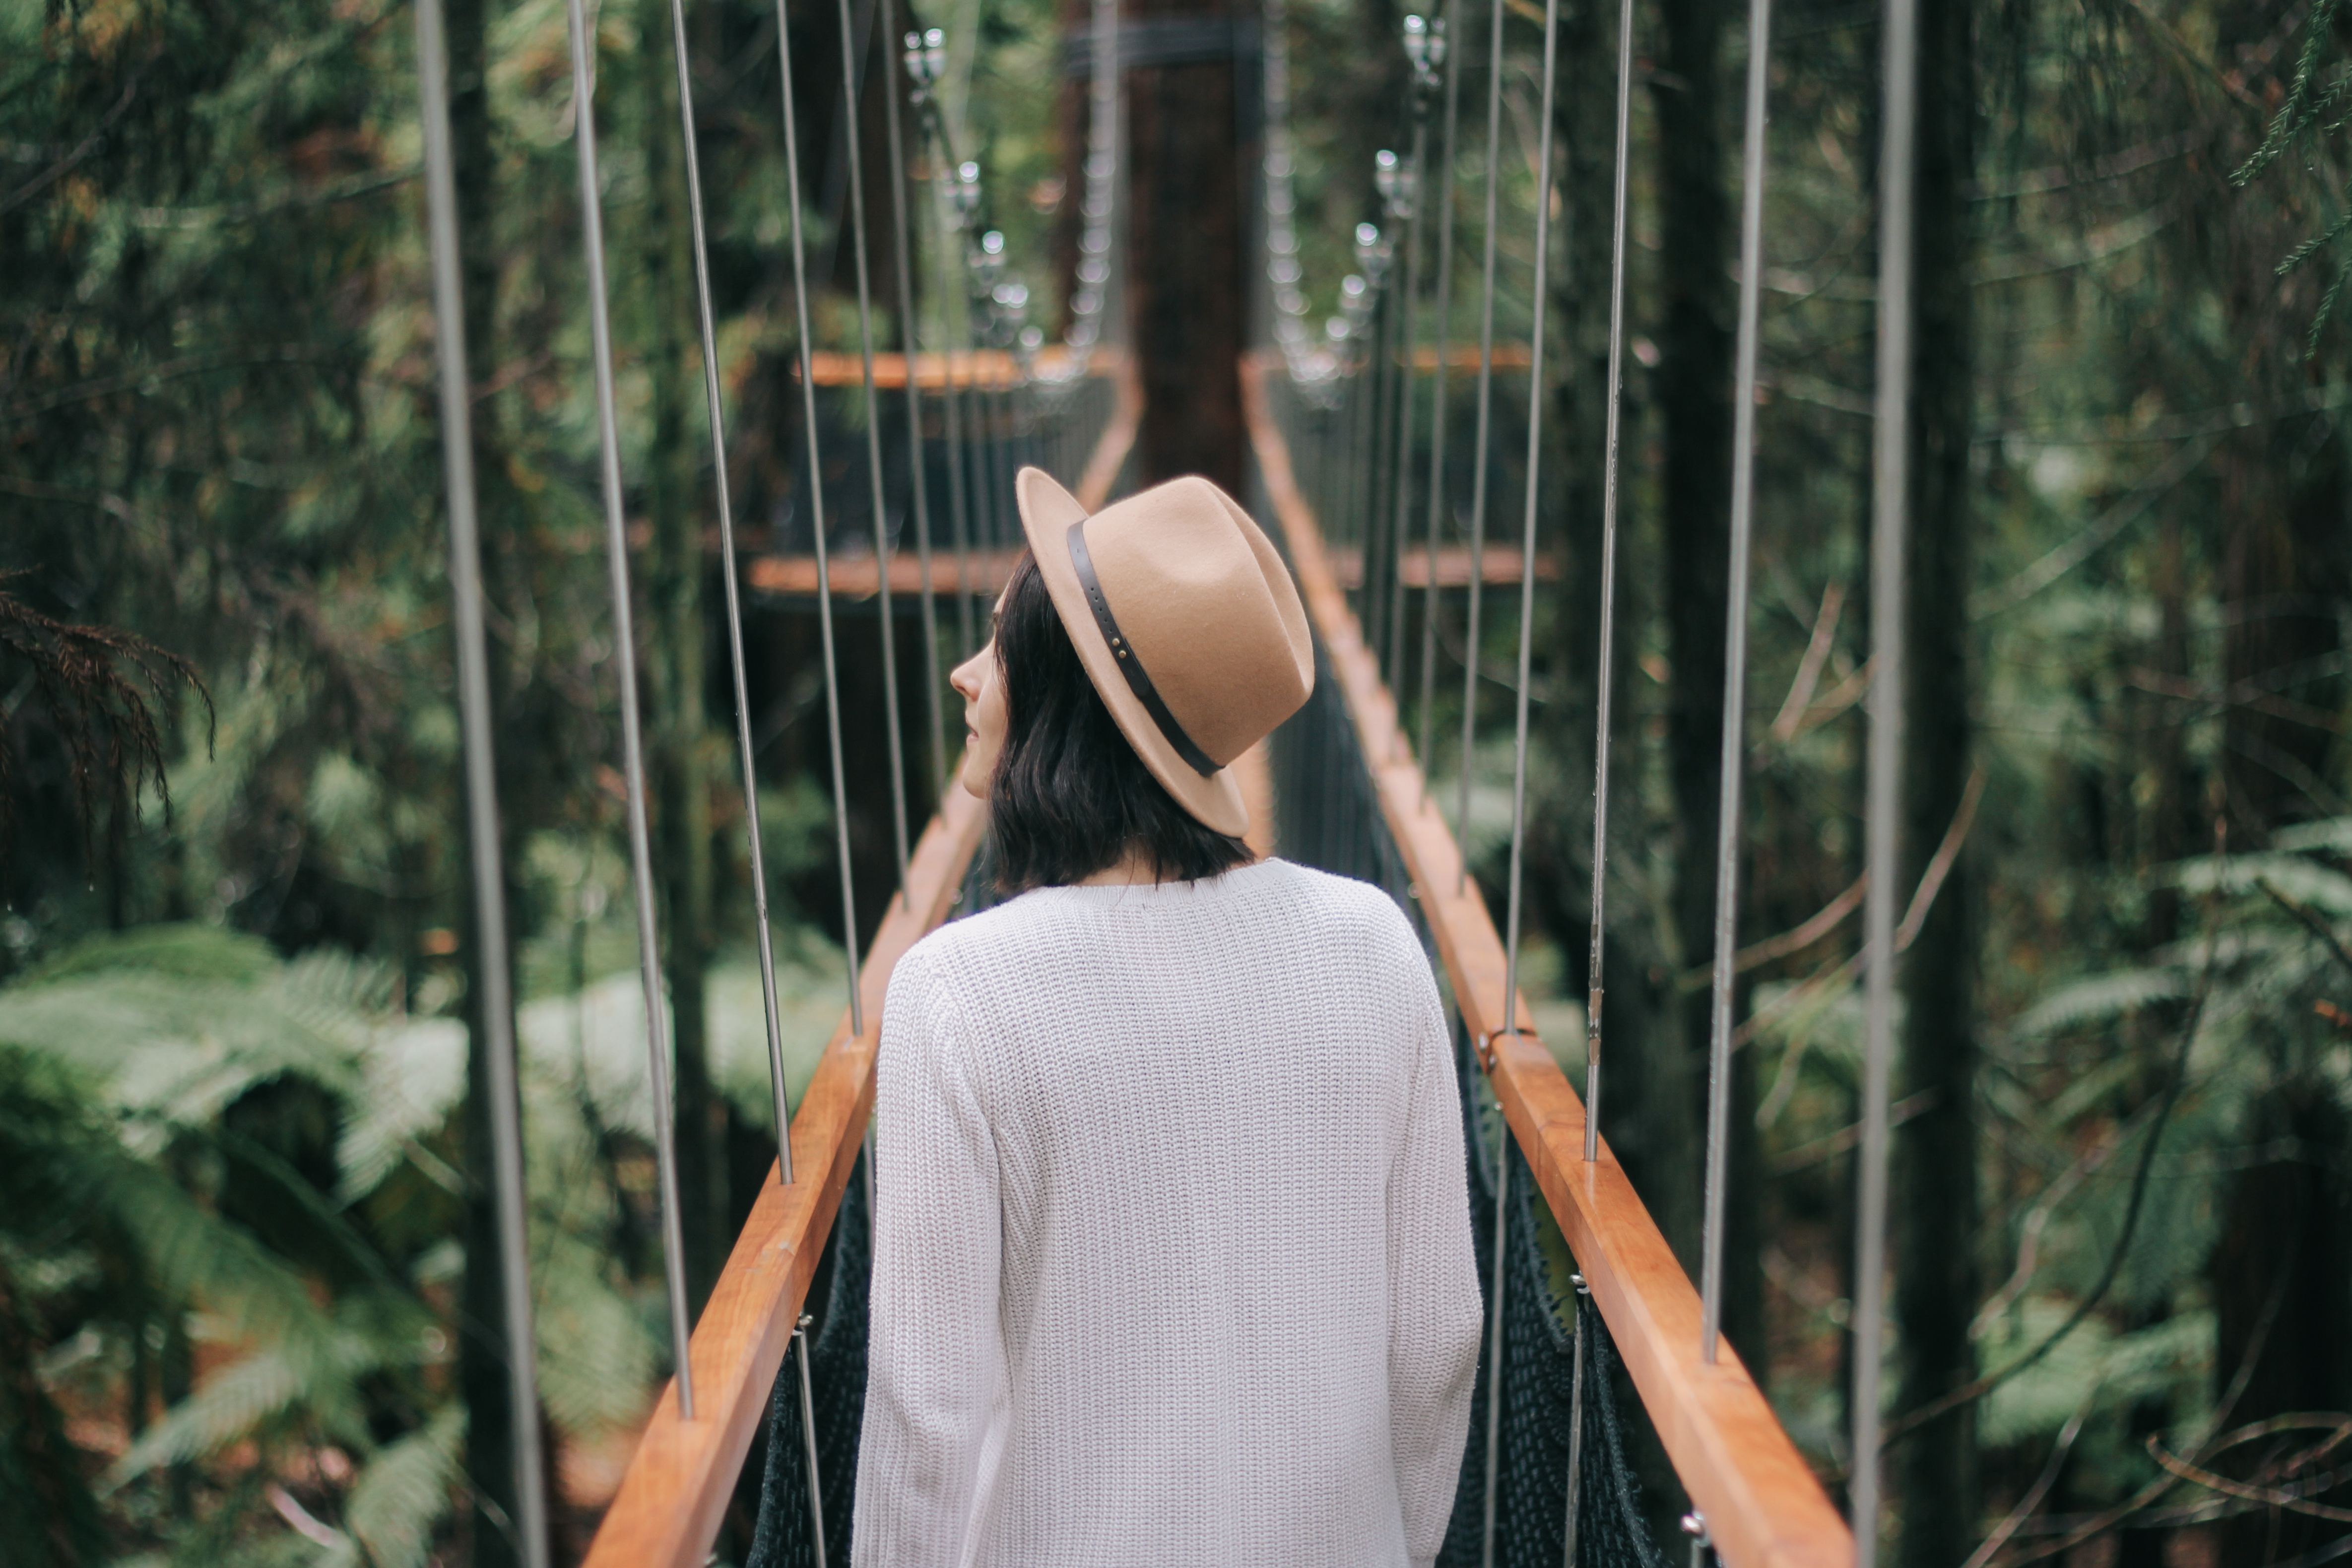
forest, person, girl, woman, bridge, photography, sunlight, flower, model, spring, green, jungle, autumn, fashion, season, trees, outdoors, dress, photograph, beauty, habitat, photo shoot, portrait photography, natural environment, hanging bridge